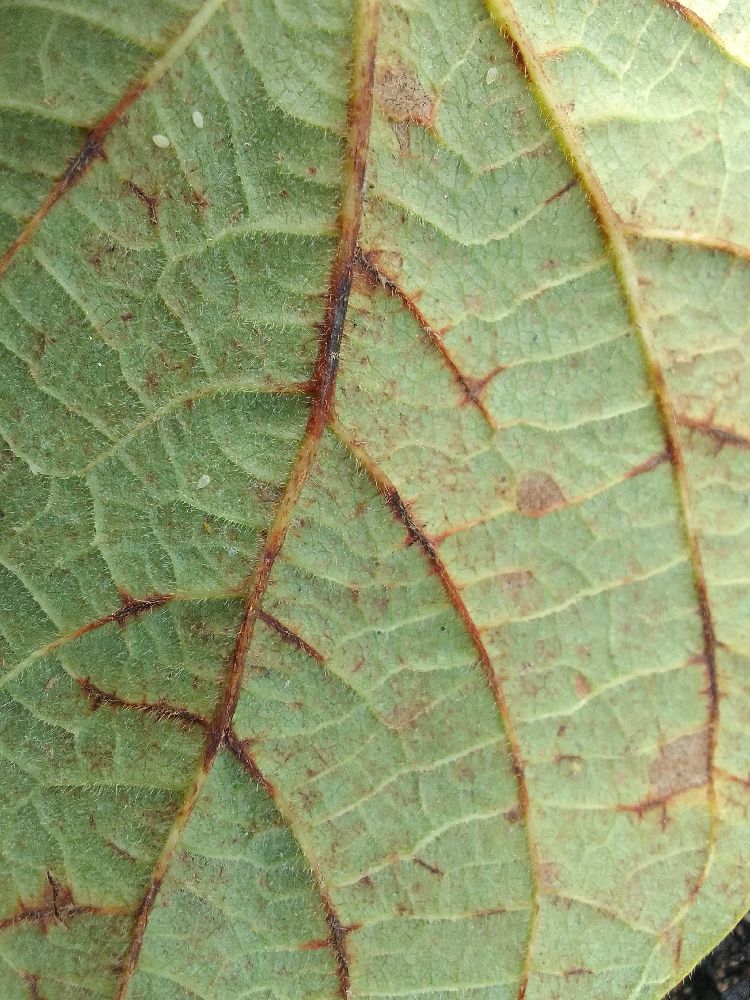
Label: anthracnose